Eddie McConnell

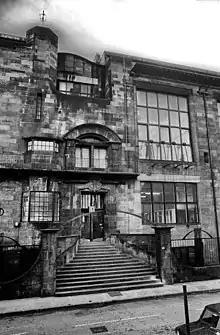
Glasgow School of Art, 1979

McConnell attended the Glasgow School of Art (GSA) from 1954 to 1959 where he studied sculpture under Benno Schotz. McConnell filmed his first ever documentary there in 1957, a film depicting the experience of his fellow student artists who studied at the school. The film was silent and had a running time of 17 minutes. While he was a student, McConnell hitch-hiked to film festivals all over Europe and became inspired by the experimental short films that he saw. He also started his own society at GSA showing some of the avant-garde movies from his trip.